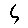
Label: 5